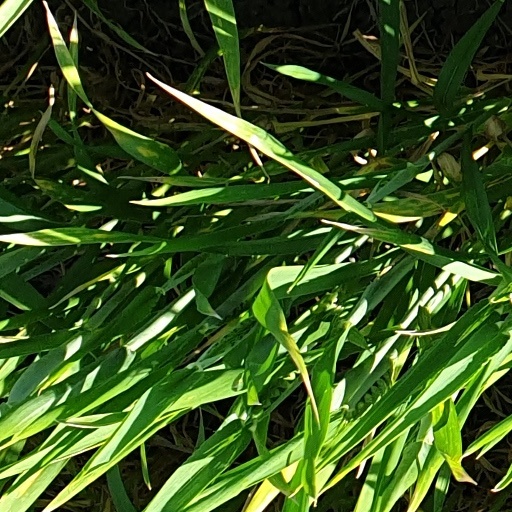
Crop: wheat